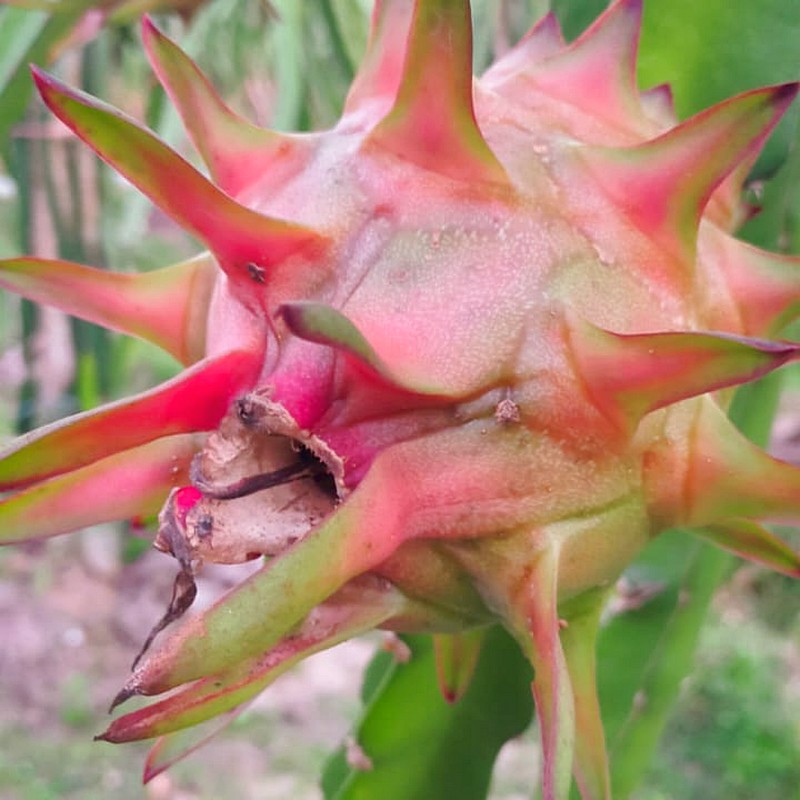
Label: Mature Dragon Fruit